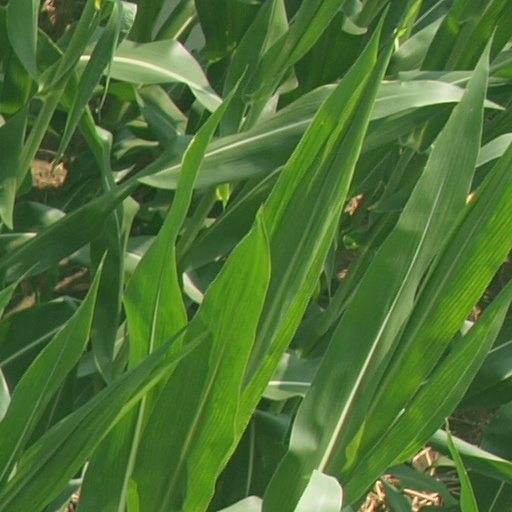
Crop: maize; corn